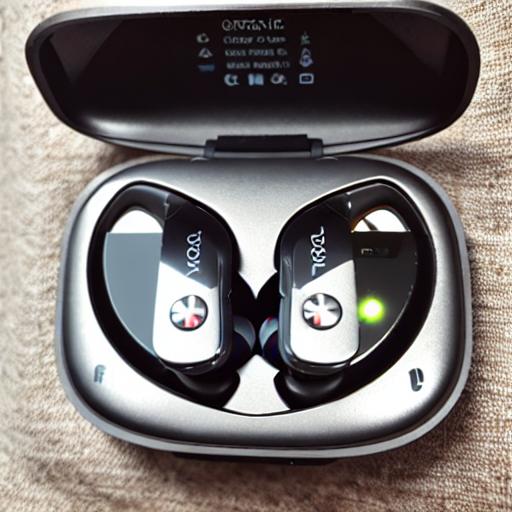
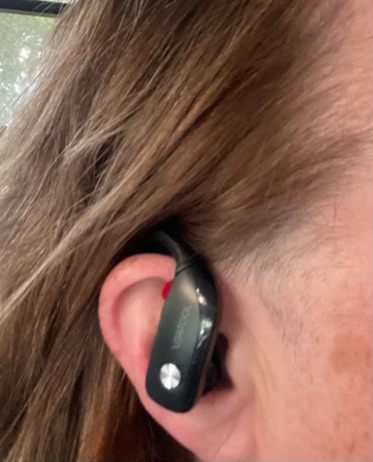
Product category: earbuds
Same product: no